Mulberry Place

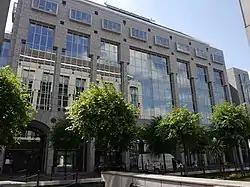
View of Mulberry Place

Mulberry Place, formerly Tower Hamlets Town Hall, is a building in Nutmeg Lane, Blackwall, London. It was the headquarters of Tower Hamlets London Borough Council from 1992 to 2023, before their relocation to the new Tower Hamlets Town Hall in Whitechapel Road.